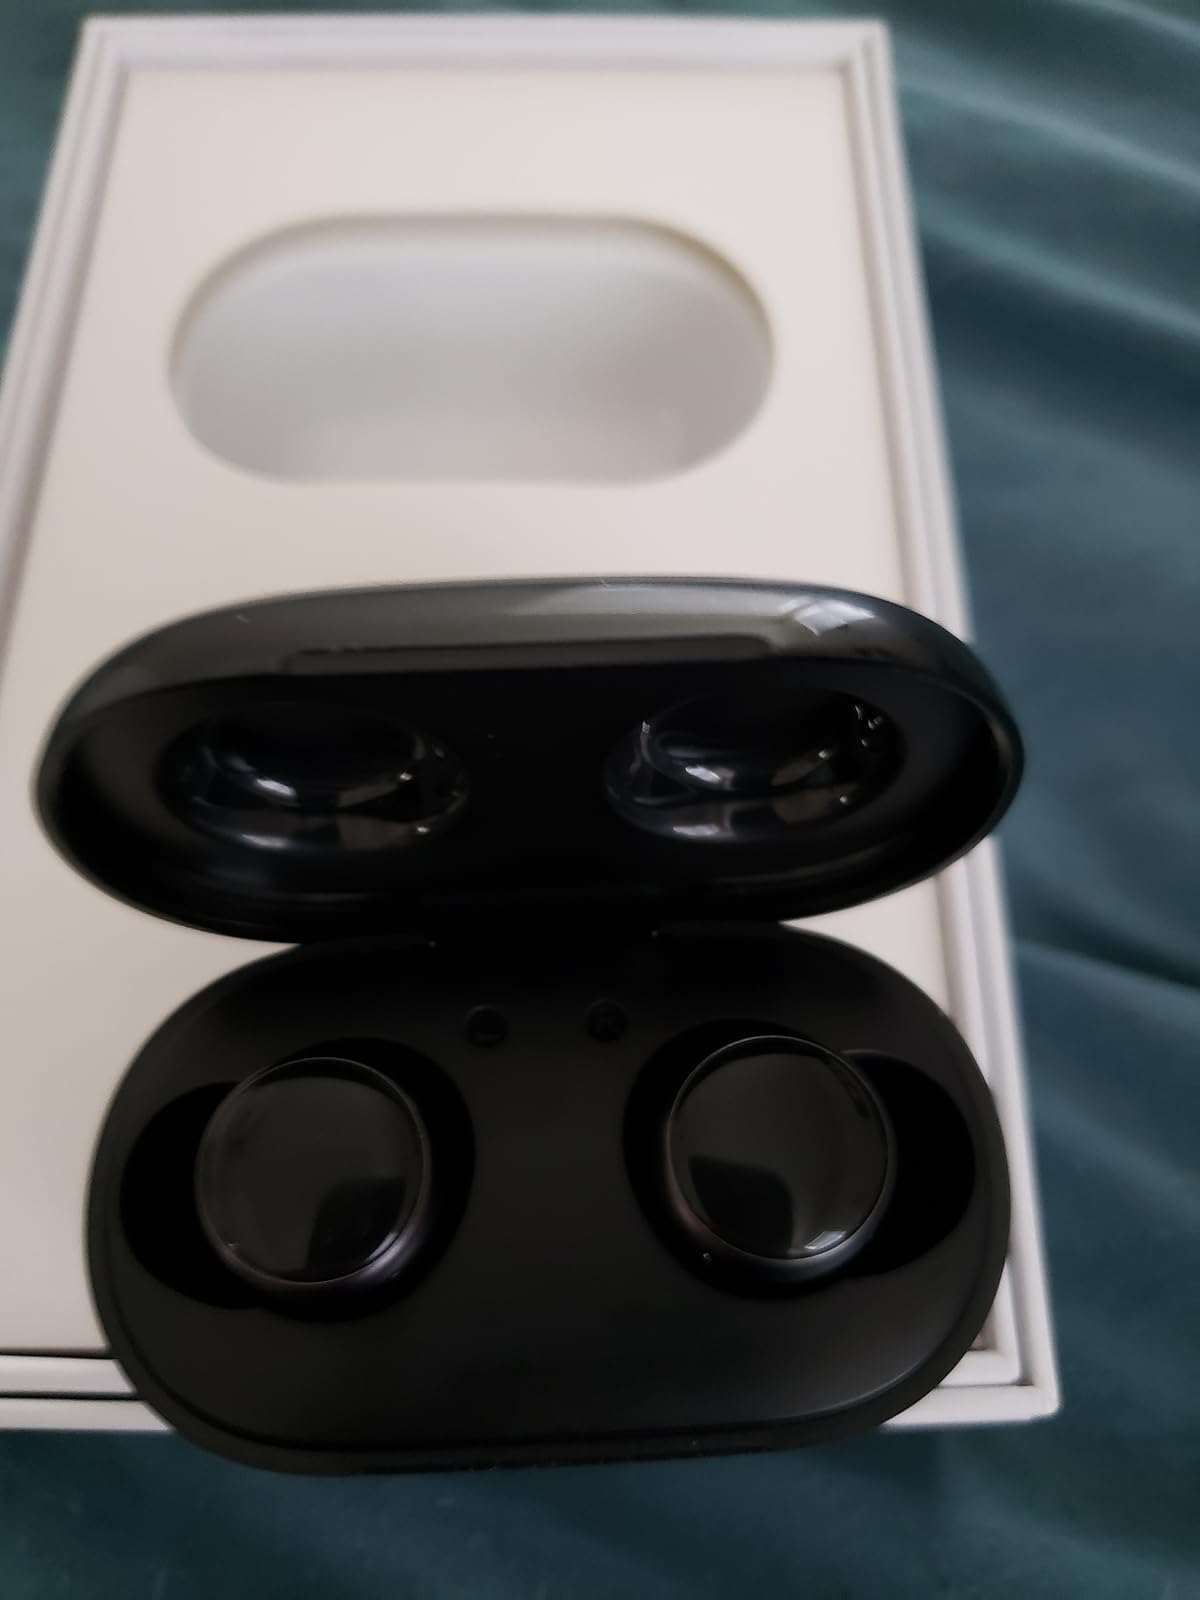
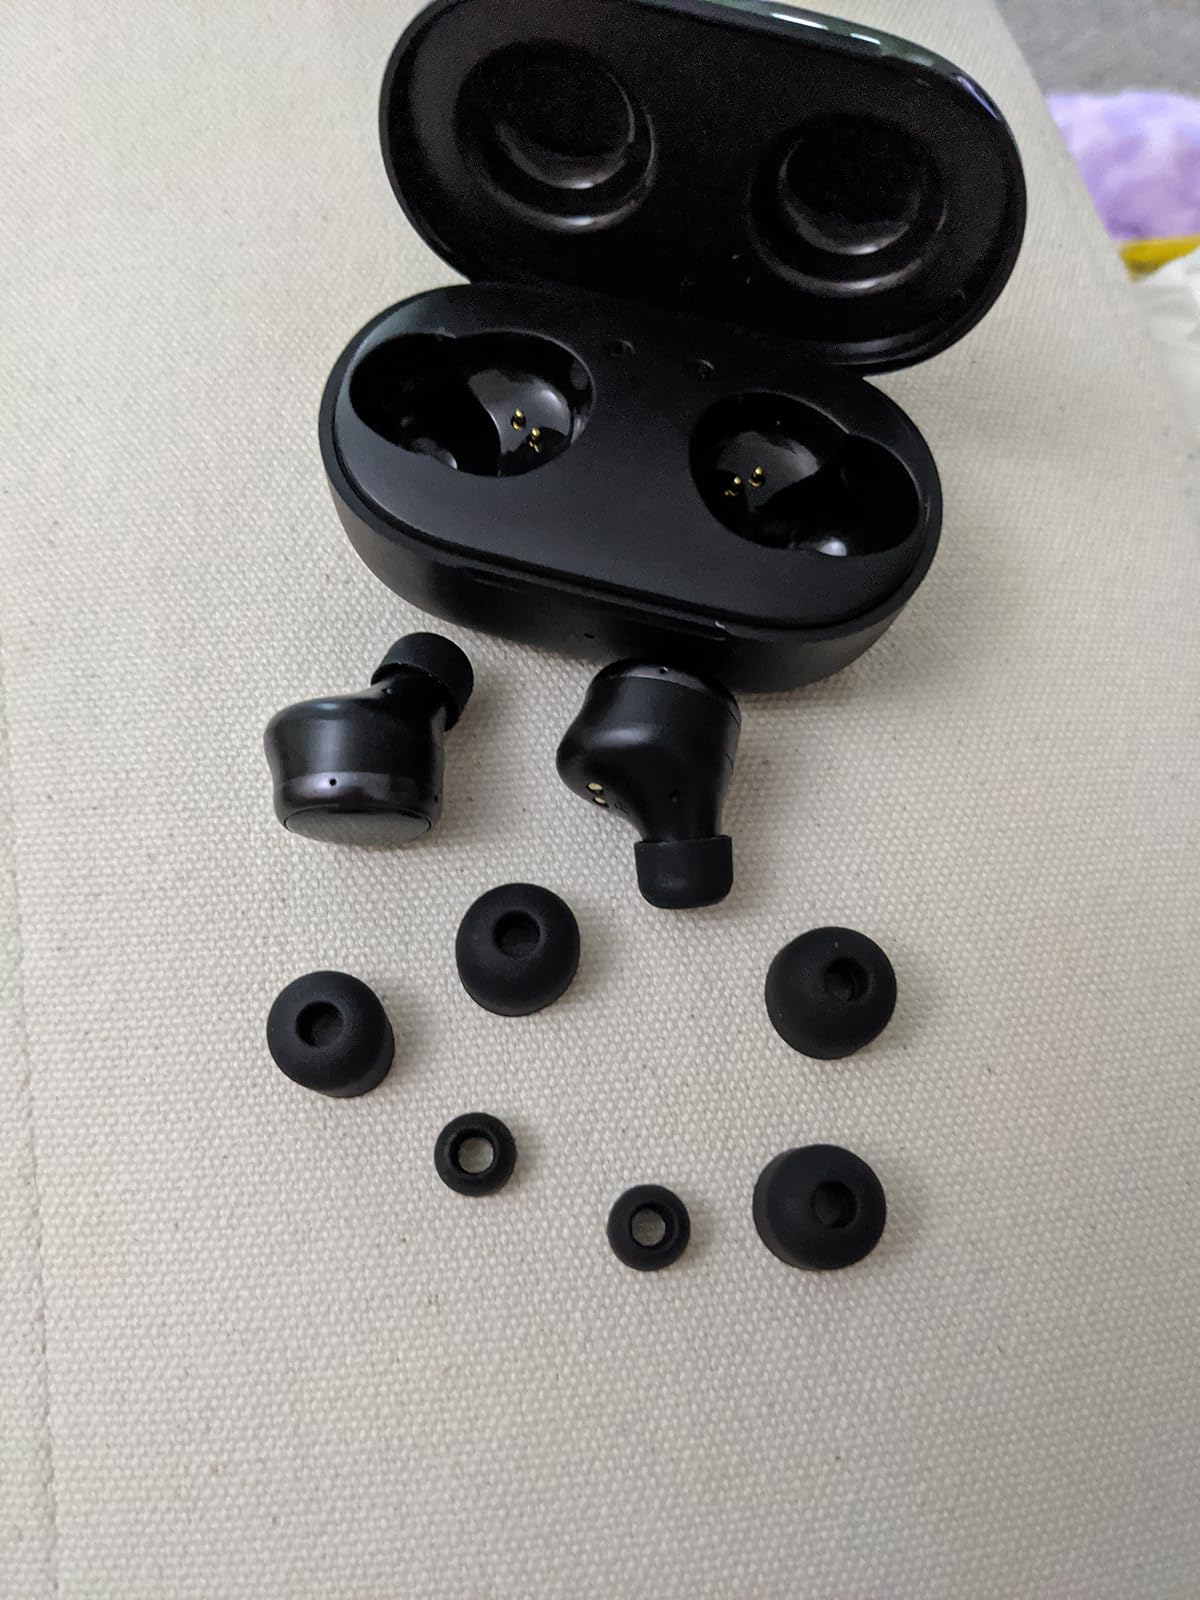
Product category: earbuds
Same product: yes